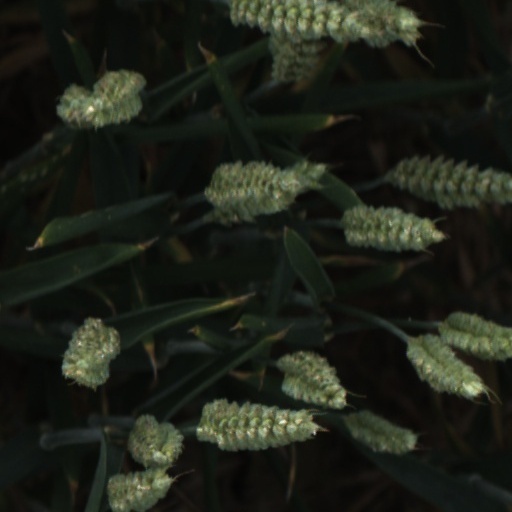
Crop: wheat